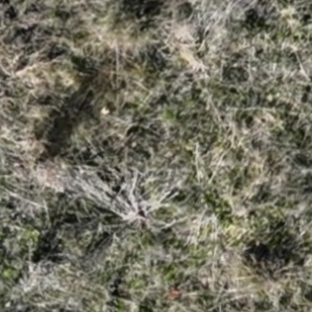
Month: october